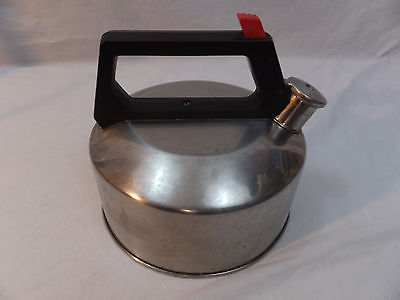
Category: kettle